Mogens Gyldenstierne

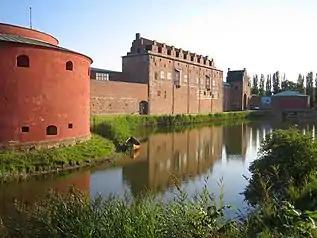
Malmöhus

Mogens Henrikssen Gyldenstjerne of Restrup og Iversnæs (1485 or 1481 – 9 October 1569 in Copenhagen) was a Danish nobleman and member of the Council of the Realm, who belonged to the illustrious Gyldenstierne family. He led the defense of Norway against the deposed King Christian II when the latter attempted to retake Norway.